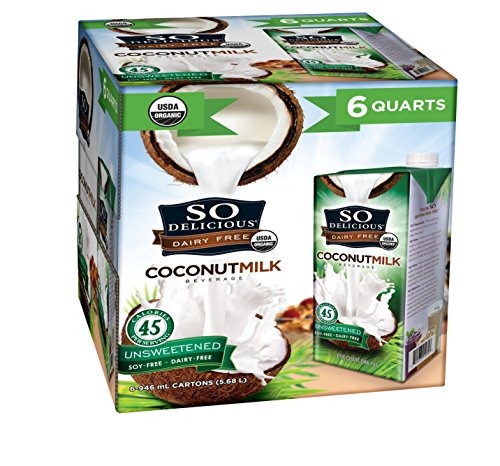
Item Name: So Delicious Dairy-Free Organic Coconutmilk Beverage, Unsweetened, 32 Fl Oz (Pack of 6) Plant-Based Vegan Dairy Alternative, Great in Smoothies Protein Shakes or Cereal
Bullet Point 1: DELICIOUS and ORGANIC: Slide over soymilk and move over milk, So Delicious Unsweetened Coconutmilk is here This delicious beverage goes great over cereal, in coffee, mixed into recipes and poured into a tall glass. It's vegan, gluten and soy free and organic.
Bullet Point 2: THE GOOD STUFF: This smooth, creamy, tasty, dairy-free beverage blends excellently in an array of delicious drinks, from smoothies to lattes to milkshakes. You can also use it in baked goods, desserts and other dishes to create vegan, dairy-free delights
Bullet Point 3: ONLY THE FINEST INGREDIENTS: We use the highest quality ingredients and our entire line of dairy-free foods and beverages is plant-based, certified vegan, Non-GMO Project verified and cholesterol free. We use no artificial flavors, colors or hydrogenated oils
Bullet Point 4: DAIRY FREE DELIGHT: Enjoy life with So Delicious dairy-free delights for every part of your day. We offer an array of dairy-free products you can feel good about: coffee creamers, beverages, yogurt alternatives, frozen desserts, mousses and cheese shreds
Bullet Point 5: ALWAYS DAIRY FREE: So Delicious has been bringing joy to dairy-free lives for nearly 30 years. Whether you're cooking a chocolate custard or blending up a protein shake, So Delicious has a dairy free almondmilk, cashewmilk or coconutmilk product for you.
Value: 192.0
Unit: Fl Oz

Price: 12.185